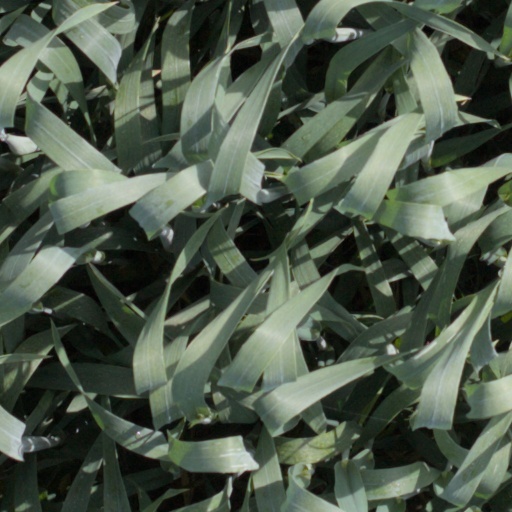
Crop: wheat